1953 Mille Miglia

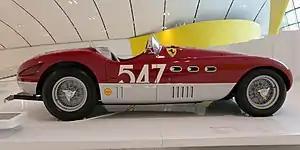
Ferrari 340 MM Spyder Vignale which won in the hands of Giannino Marzotto, pictured in the Enzo Ferrari Museum

Just past Siena, Marzotto remembered that the Ferrari mechanics did not change his engine oil at the last control point, as they were unable to open the bonnet. After making a U-turn, he raced back to Siena, where his mechanics cut a hole in the bonnet, directly over the engines oil filler cap, and topped the oil up accordingly. Meanwhile, Fangio’s Alfa was now leading, but surrender to the chasing Marzotto when his steering started to play up along with fading brakes. When Marzotto got to Bologna, he had broken the 15-year old record for crossing the Futa Pass. Although Marzotto suffered two minor crashes, he took it all the way to Brescia, to win his second Mille Miglia, repeating his success of 1950. In second place with a remarkable drive was Fangio. For most of the return leg, his Alfa had effective steering on one front wheel.